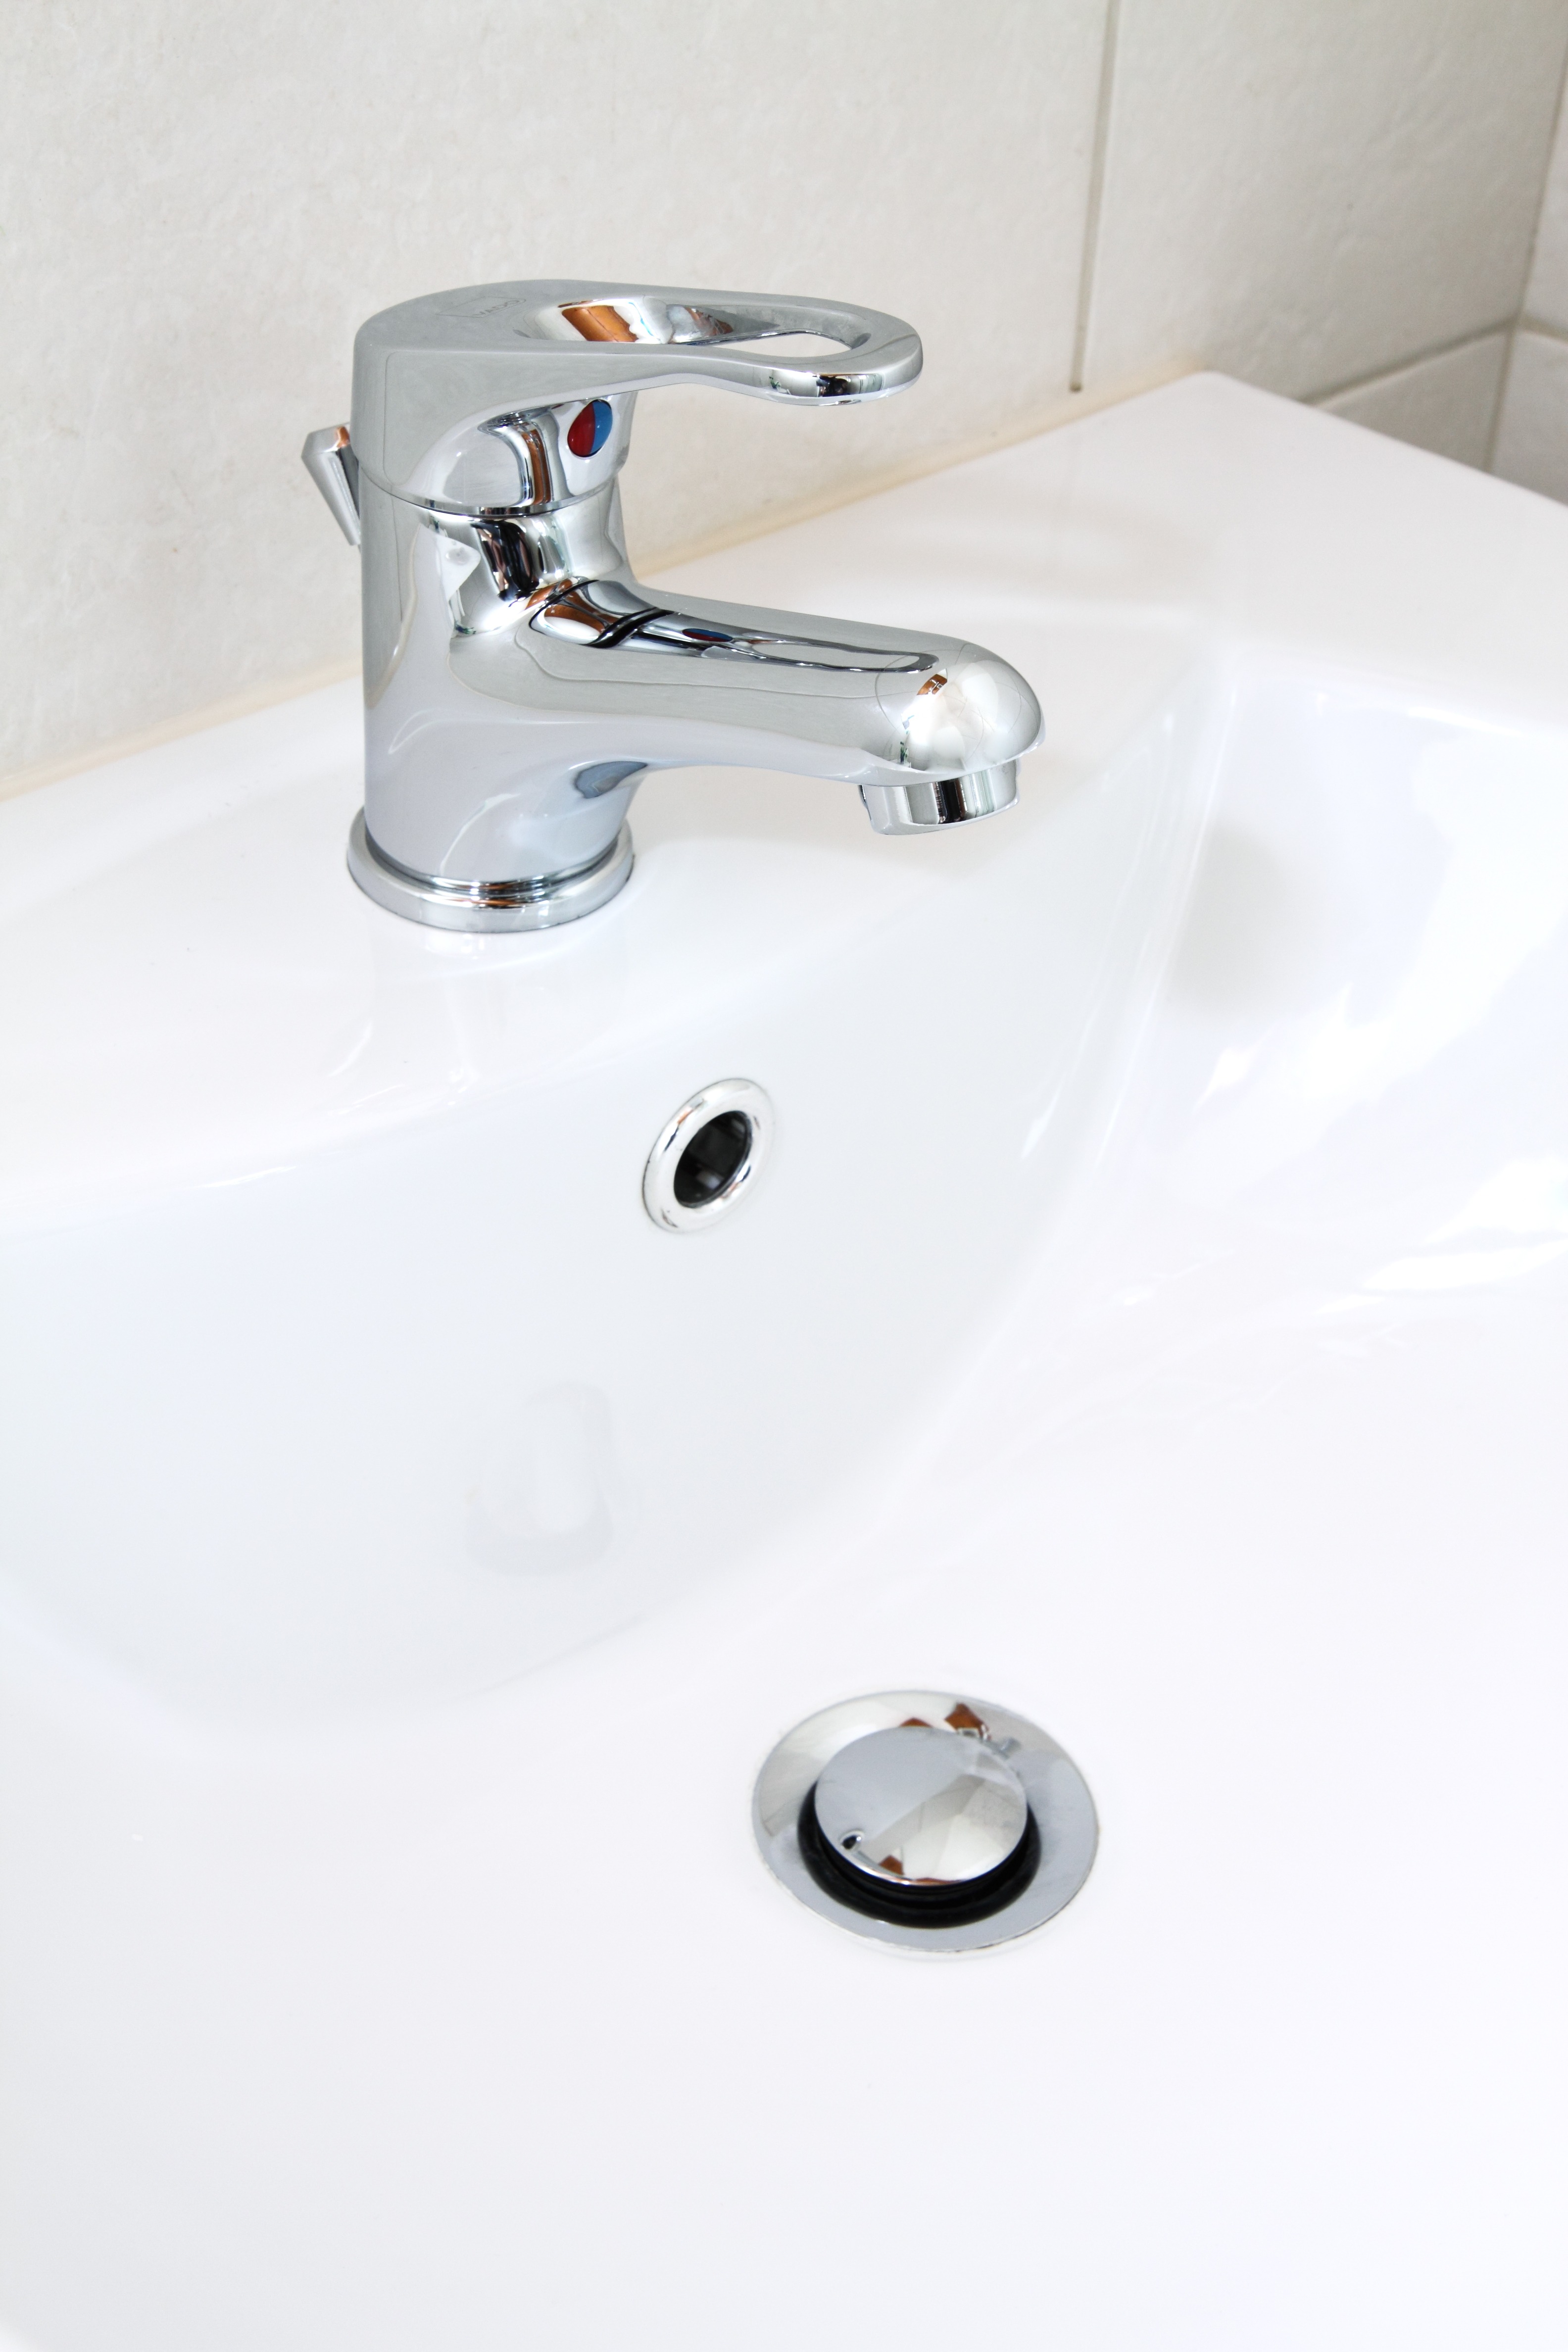
interior, bowl, ceramic, metal, clean, wash, tile, sink, modern, bathroom, tap, chrome, design, silver, basin, contemporary, washbowl, bidet, plumbing fixture